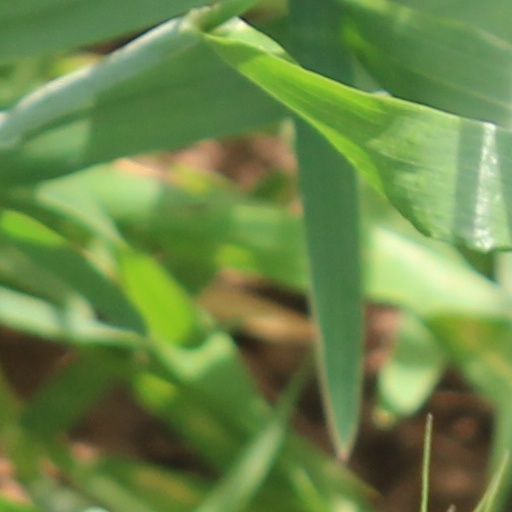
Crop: wheat